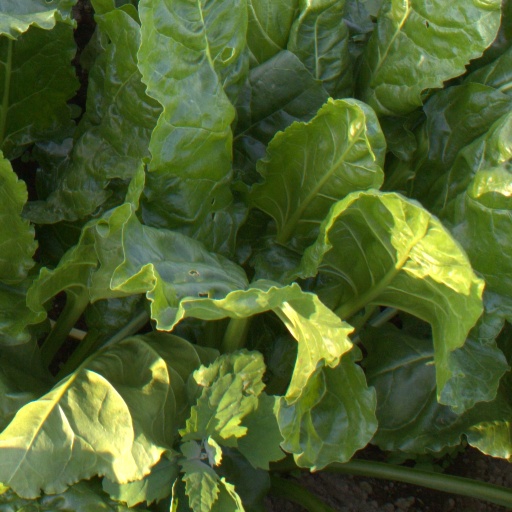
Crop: sugar beet